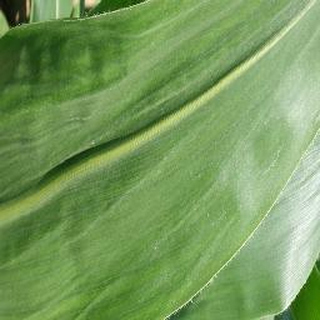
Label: healthy_corn